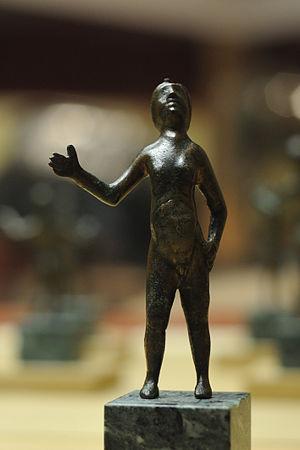
L'homme cambré, statue en alliage cuivreux de la période Ier siècle av. J.-C. - Ier siècle ap. J.-C., découverte à Neuvy-en-Sullias en 1861 et exposée au musée historique et archéologique de l'Orléanais, Orléans, Loiret, France
Neuvy-en-Sullias est une commune française située dans le département du Loiret en région Centre-Val de Loire.